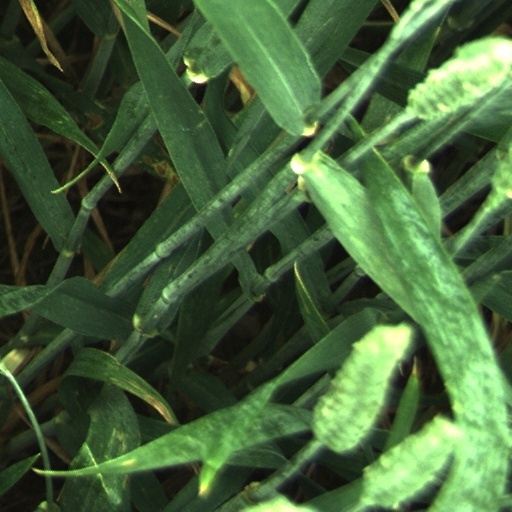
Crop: wheat